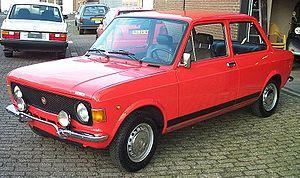
La Fiat 128 est une voiture produite par le constructeur italien Fiat entre 1969 et 1983 en Italie, jusqu'à la fin des années 1990 en Amérique du Sud et a été fabriquée jusqu'en 2008 en Serbie.